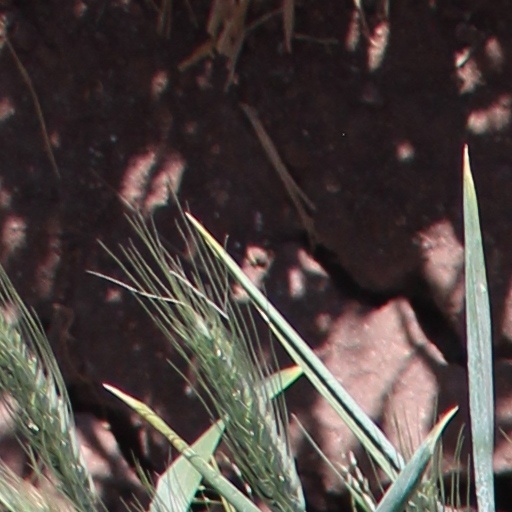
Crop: wheat